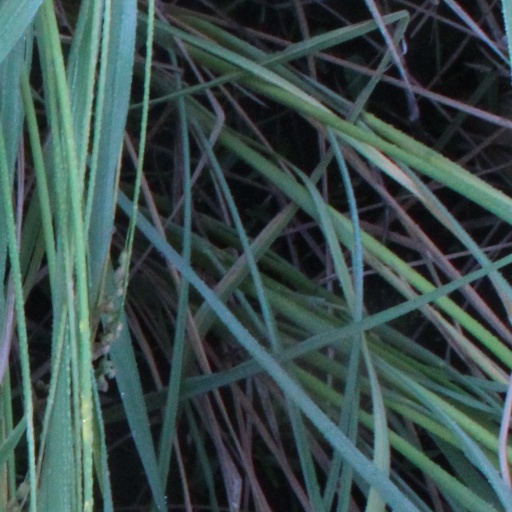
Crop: rice